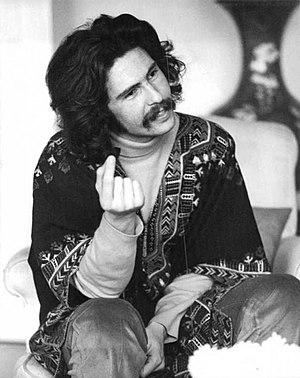
Khosrow Djahanbani, né le 27 février 1941 et mort le 16 avril 2014, est le gendre du dernier chah d’Iran, Mohammad Reza Pahlavi. Il est en effet l’époux en secondes noces de la princesse Shahnaz Pahlavi, fille unique du premier mariage du chah avec la princesse Fawzia d’Égypte.